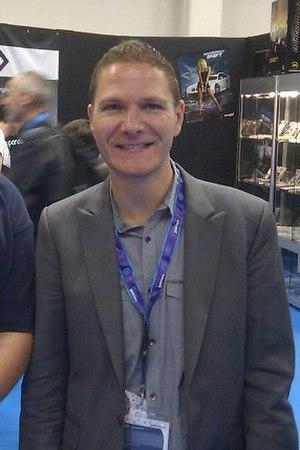
Julian Eggebrecht est un développeur de jeux vidéo allemand. Il était le président et le directeur créatif de Factor 5.